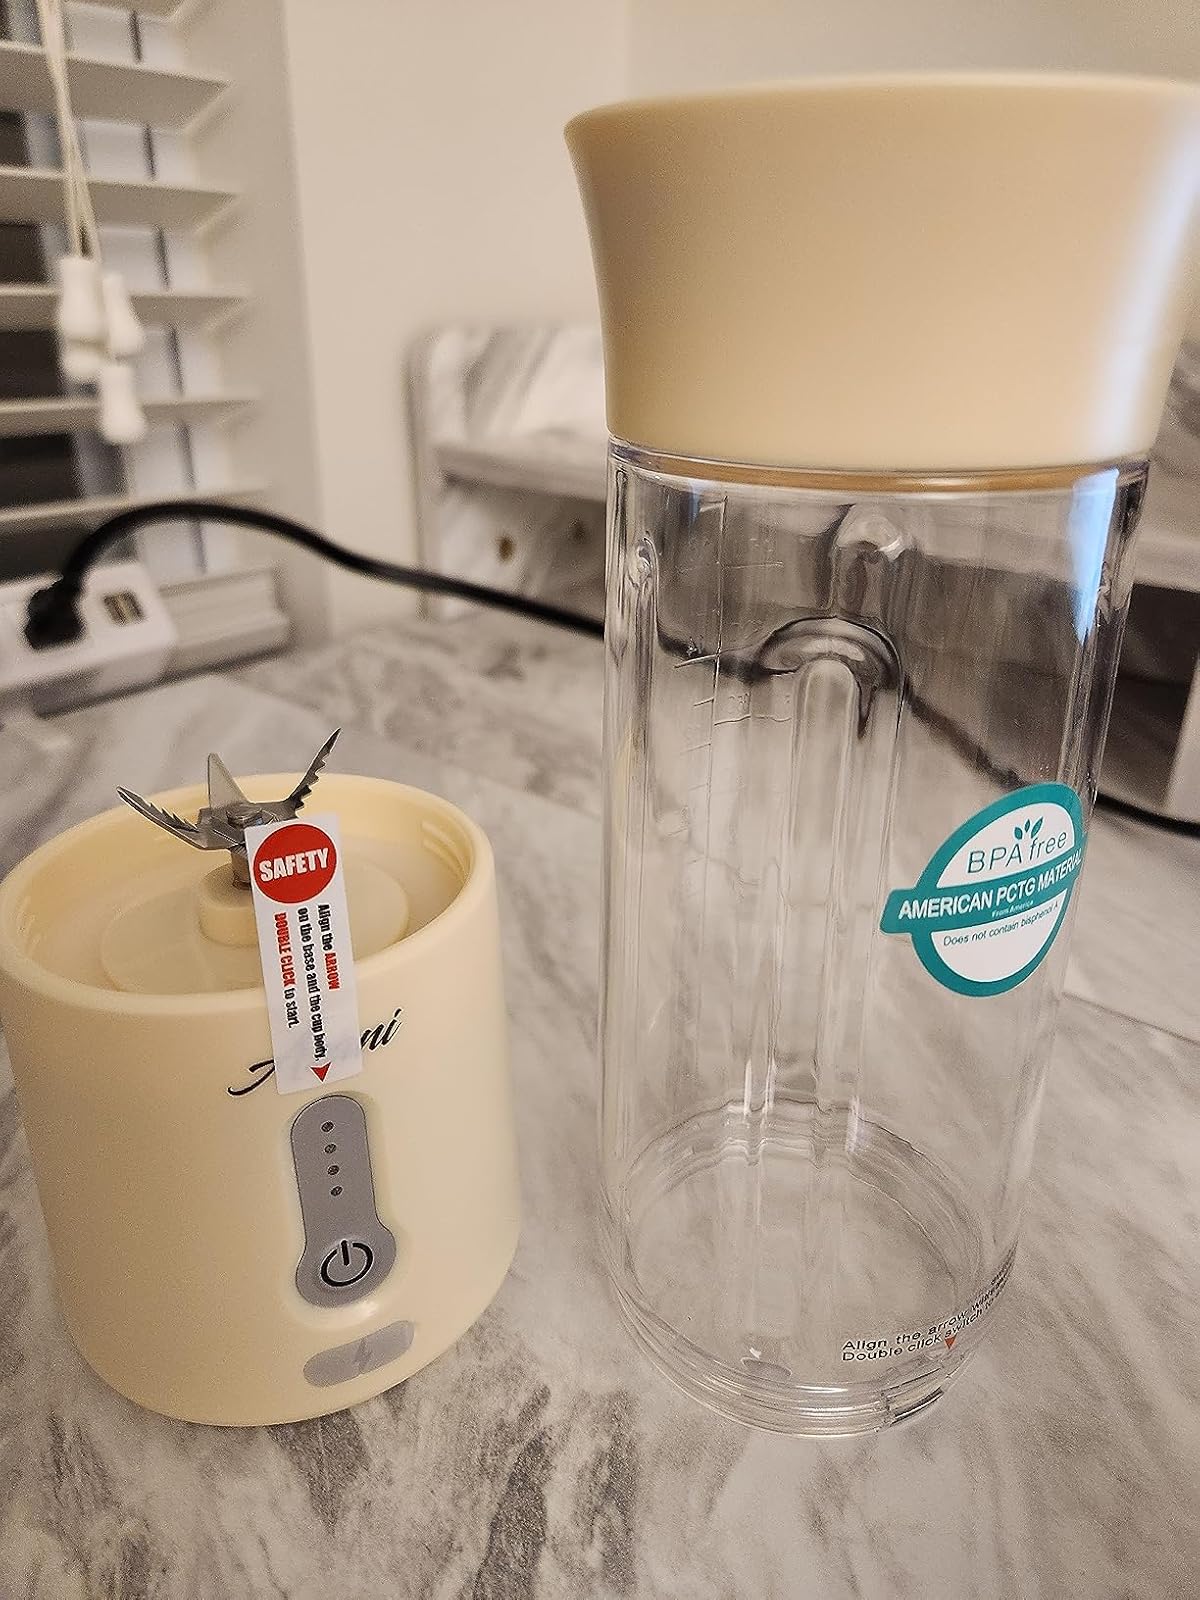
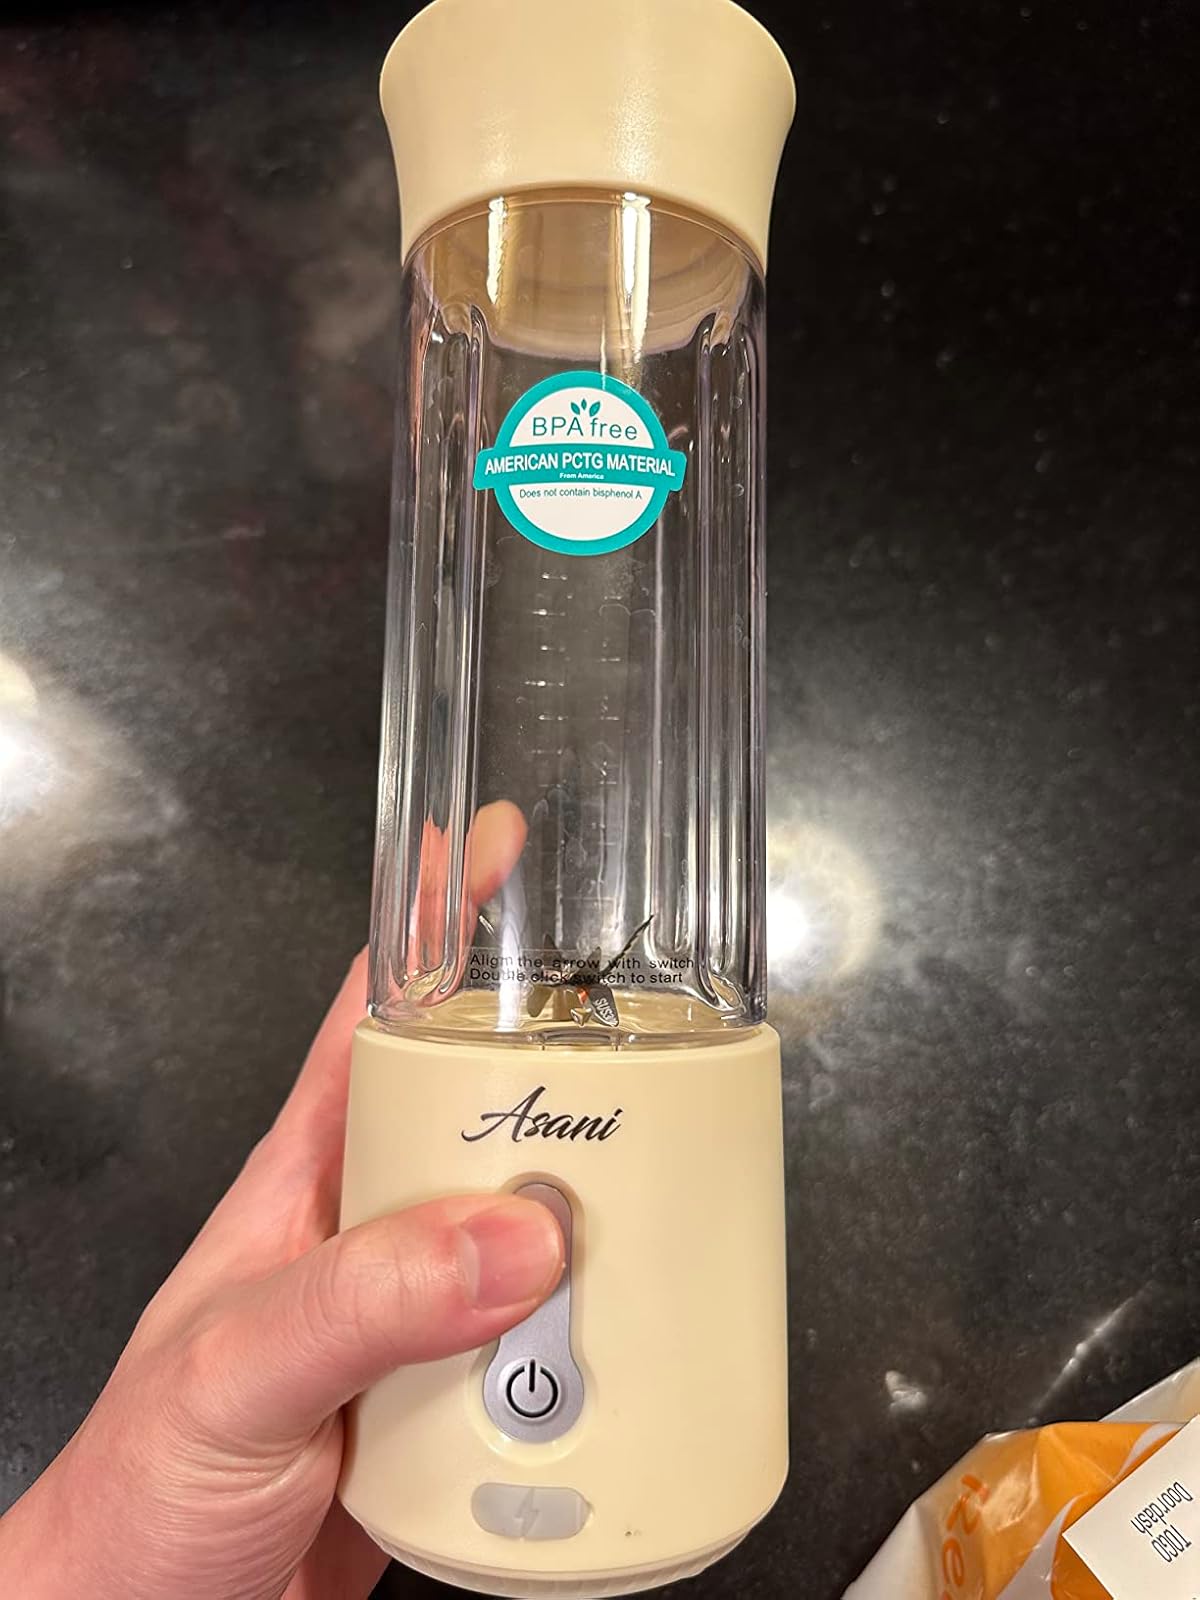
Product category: items_blender
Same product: yes